Holy Trinity Anglican Church, Roebourne

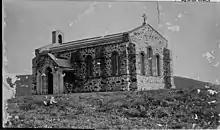
The first church,

Following the discovery of good pastoral land in the region now known as the Pilbara by explorer Francis T. Gregory in 1861, Governor John Hampton made special regulations for the settlement of what was designated as the North District of the State. At Gregory's recommendation, his cousin Emma Withnell and her husband John moved to the District, where they established a sheep station on the banks of the Harding River at the foot of Mount Welcome.